Hard Knocks (documentary series)

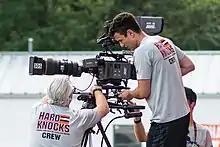
"Hard Knocks" film crew at Cleveland Browns training camp, 2018

The Cincinnati Bengals were featured in the 2013 season, which was the team's second appearance on the show. The first episode of the season premiered on August 6, 2013.